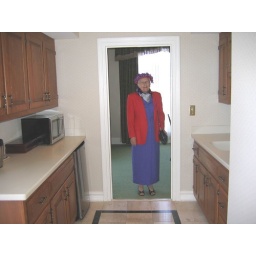
Claire standing in the door to the kitchen in the &amp;quot;Presidential Suite&amp;quot; at the Jefferson Hotel